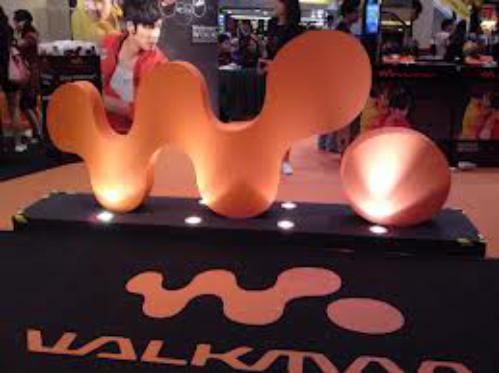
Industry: Electronic